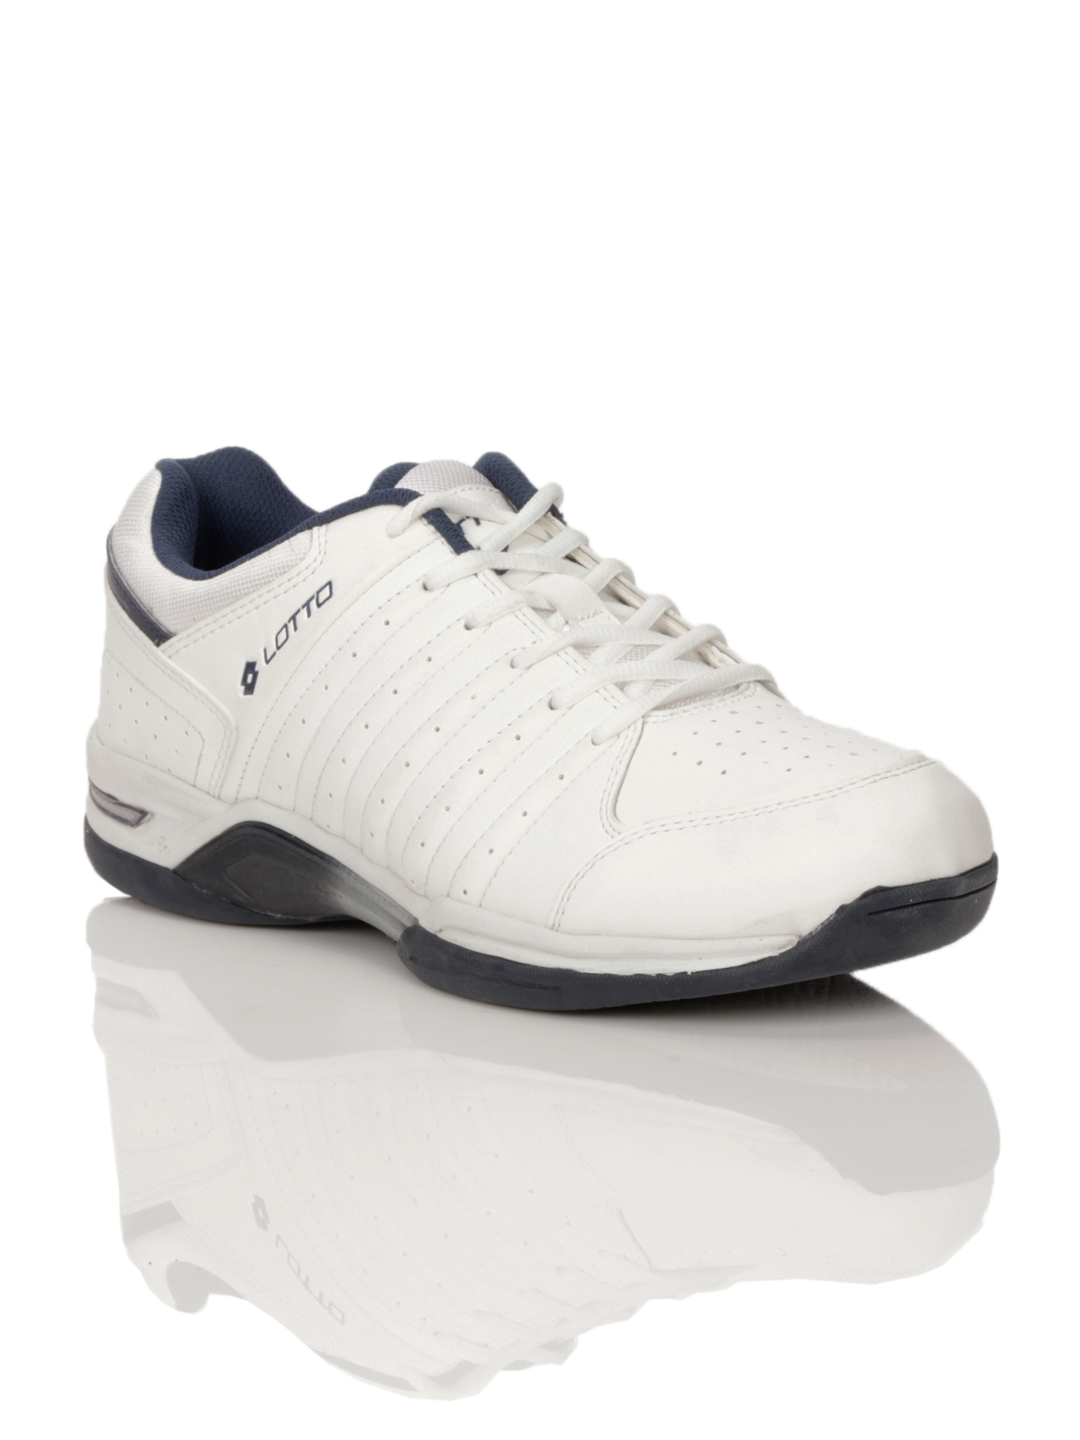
Lotto Men Classica II White Sports Shoes
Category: Footwear / Shoes / Sports Shoes
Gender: Men
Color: White
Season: Summer 2012
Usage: Sports